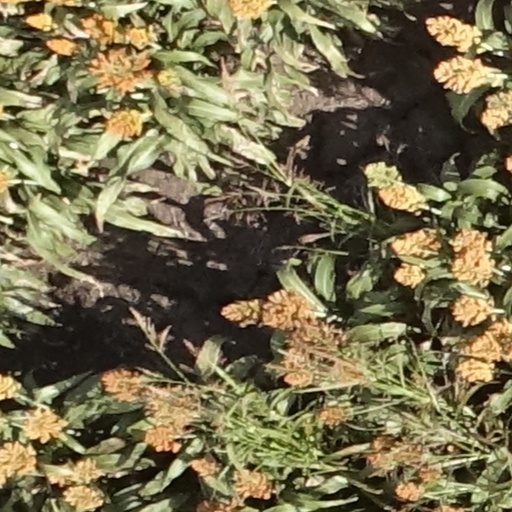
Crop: sorghum